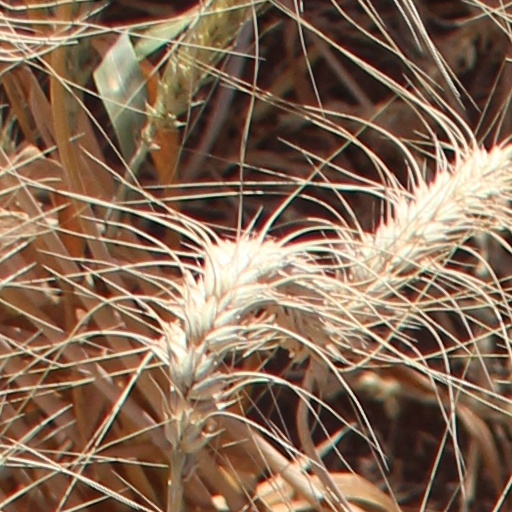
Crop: wheat